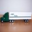
Label: truck